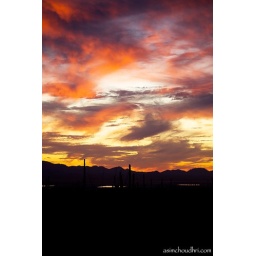
a colorful sunset within the tucson mountain district of saguaro national park...